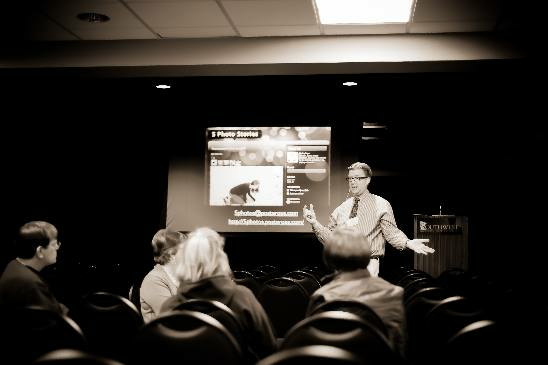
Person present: Yes